Horse

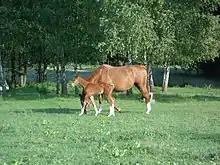
Mare with a foal

Gestation lasts approximately 340 days, with an average range 320–370 days, and usually results in one foal; twins are rare. Horses are a precocial species, and foals are capable of standing and running within a short time following birth. Foals are usually born in the spring. The estrous cycle of a mare occurs roughly every 19–22 days and occurs from early spring into autumn. Most mares enter an "anestrus" period during the winter and thus do not cycle in this period. Foals are generally weaned from their mothers between four and six months of age.